Nanning

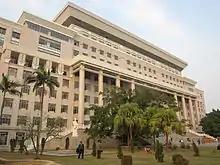
Guangxi University

Nanning has not only local cuisine but also food from other areas of China and abroad. Traditional food culture can be found around most streets of Nanning. Nanning food shares the style of Cantonese food and of Southeast Asia. Chinese cuisine including Guangdong, Sichuan, Hunan and Jiangsu as well as Japanese, Thai and Western cuisines can be found.